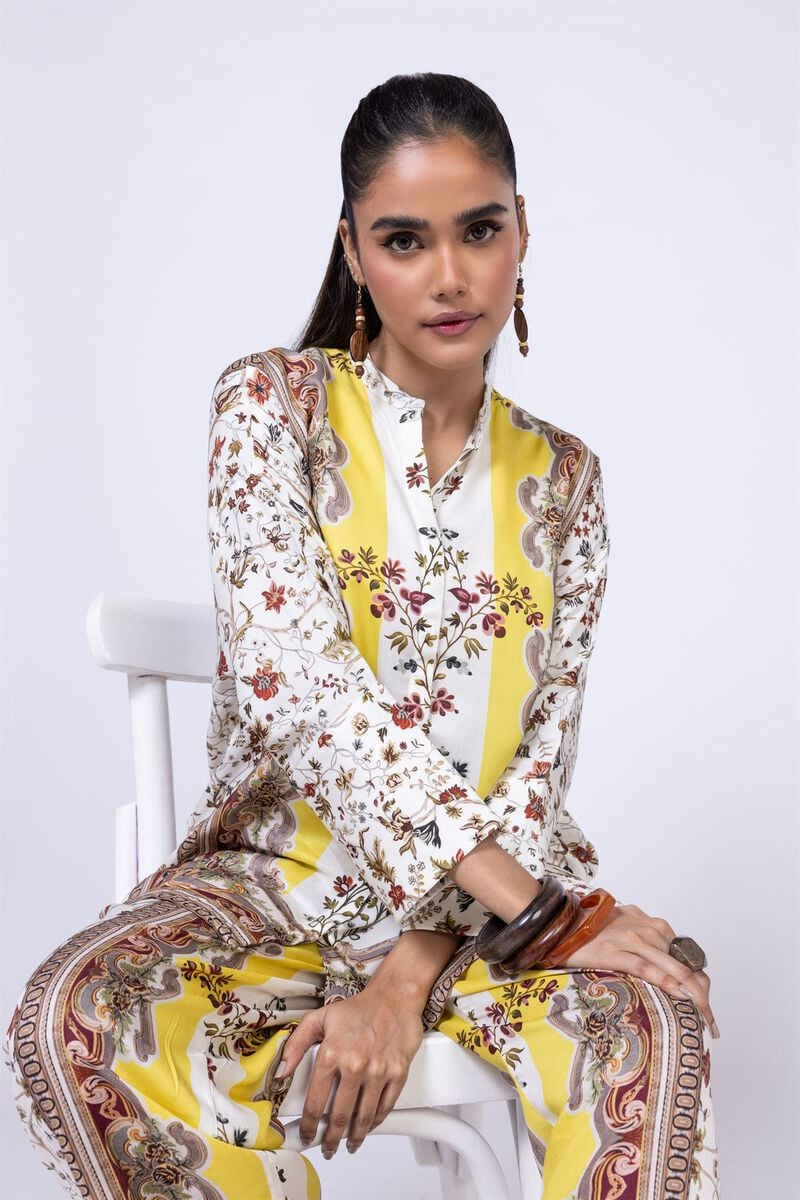
yellow multi kashif embroidered pants